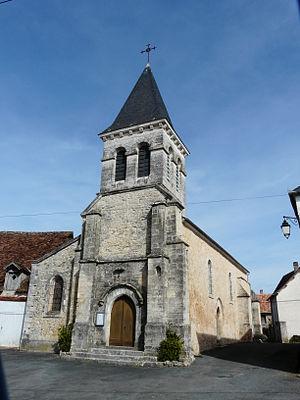
L'église Saint-Roch, Cherveix-Cubas, Dordogne, France
Cherveix-Cubas est une commune française située dans le département de la Dordogne, en région Nouvelle-Aquitaine.